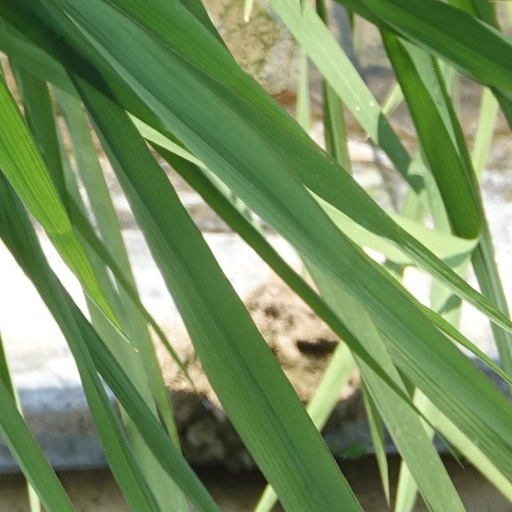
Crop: rice